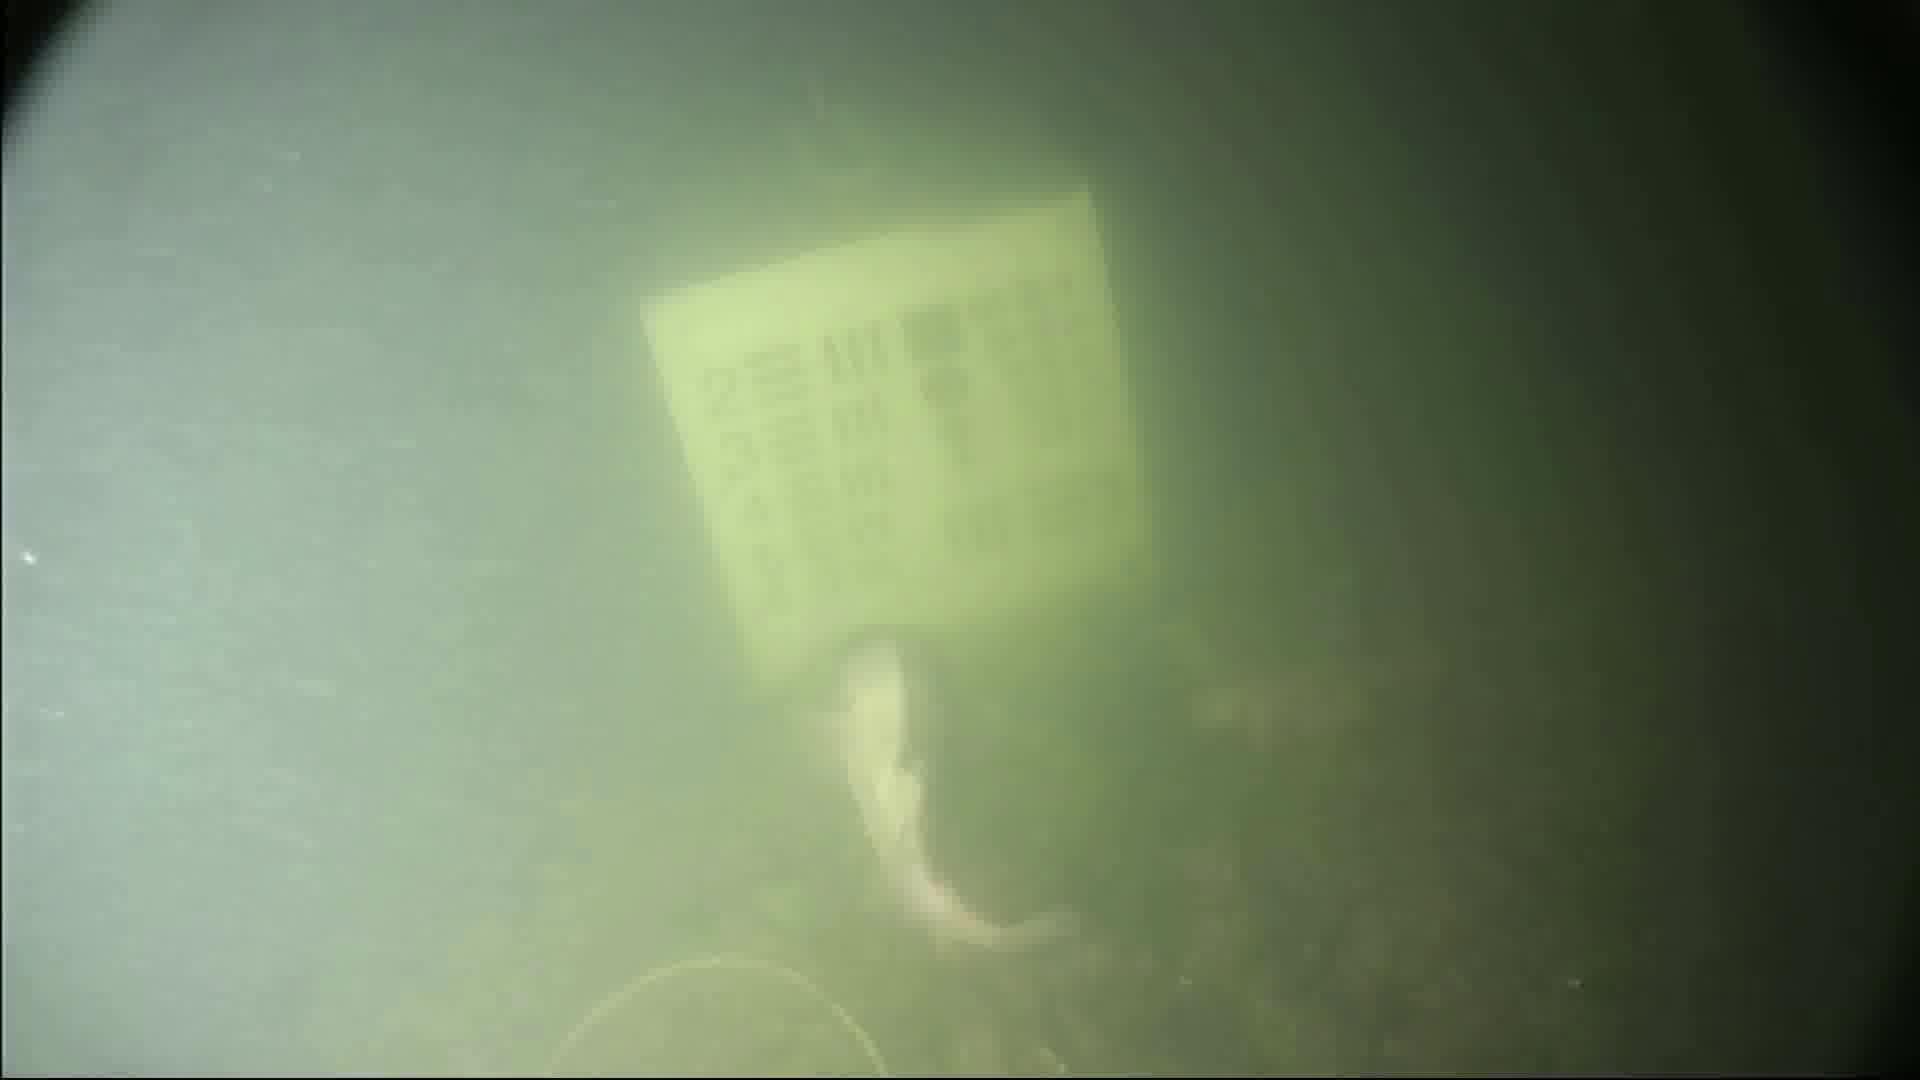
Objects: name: fish